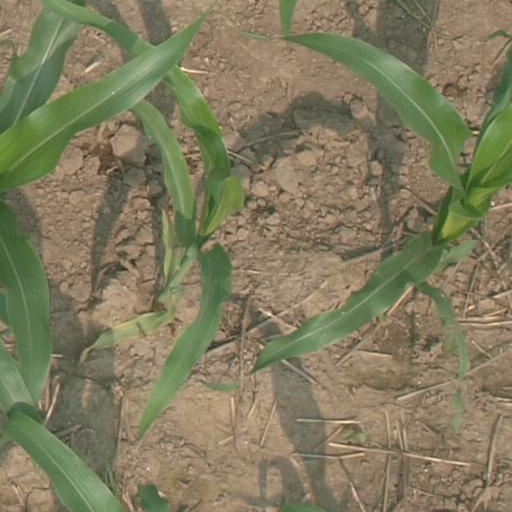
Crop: maize; corn